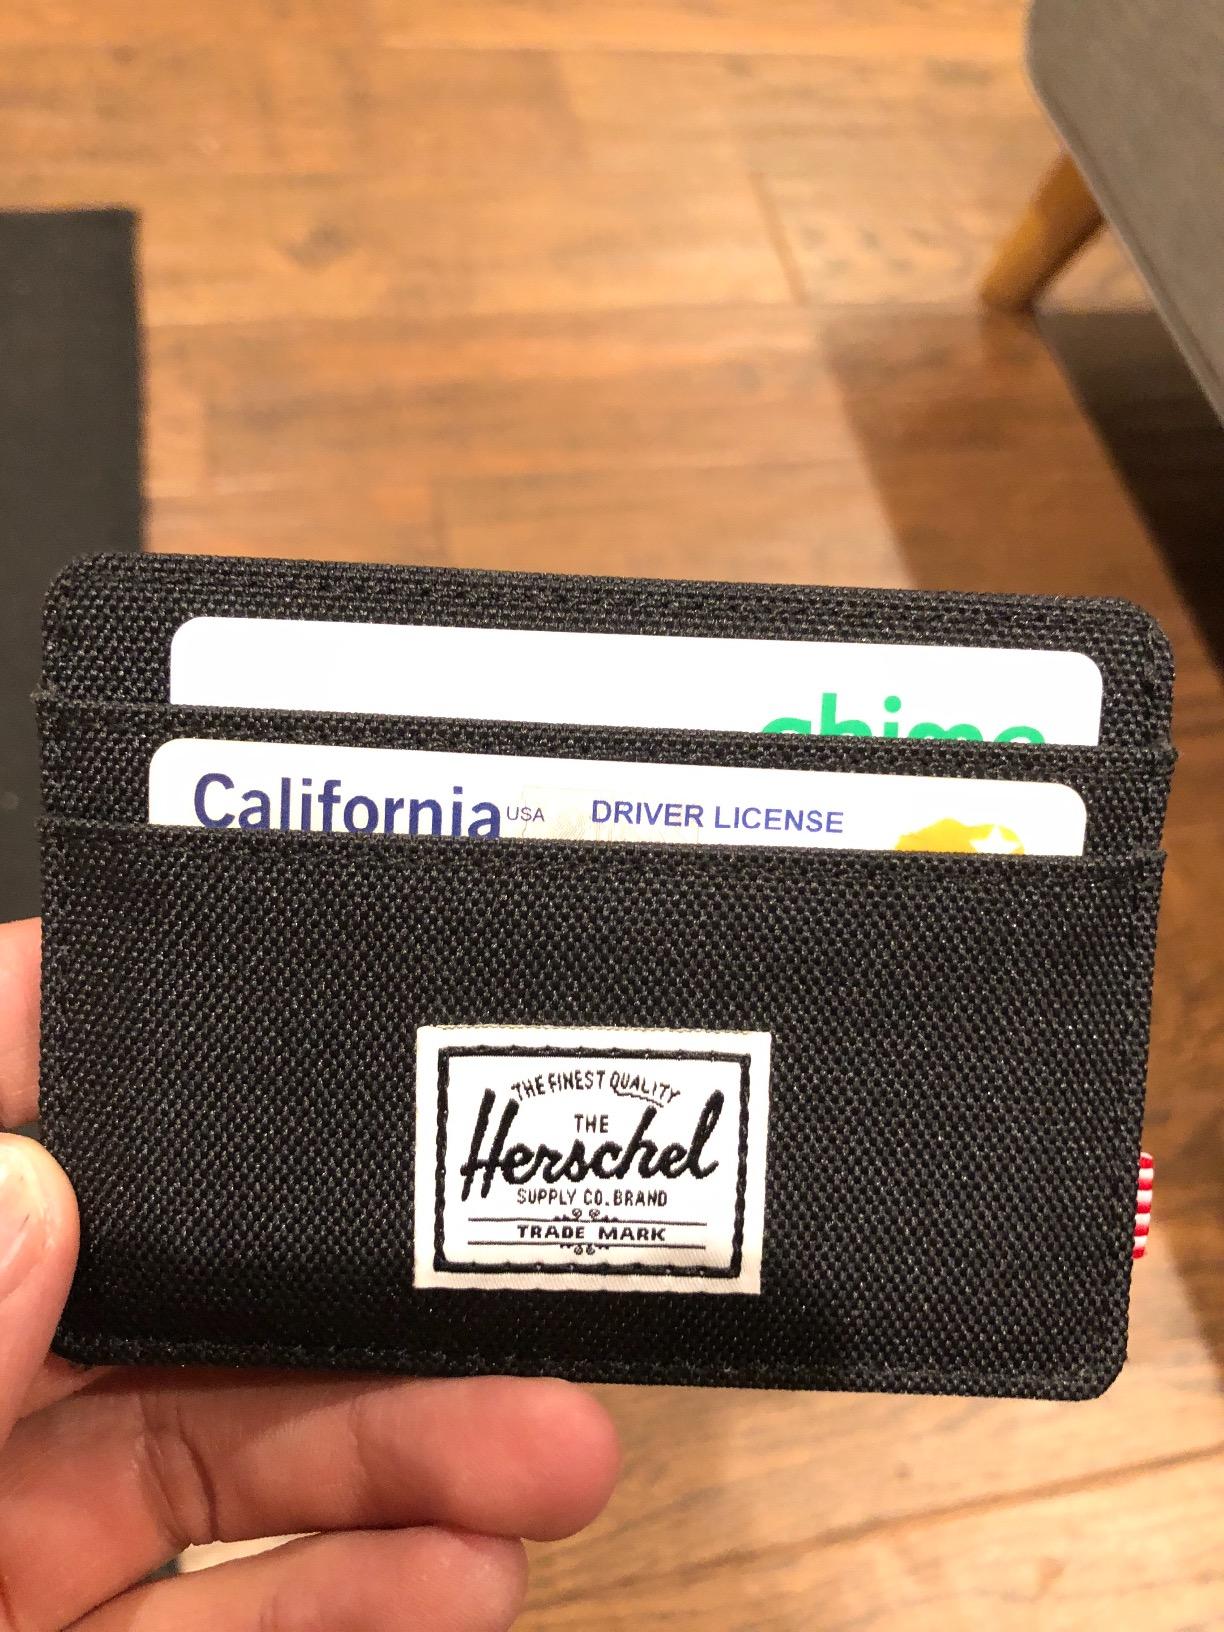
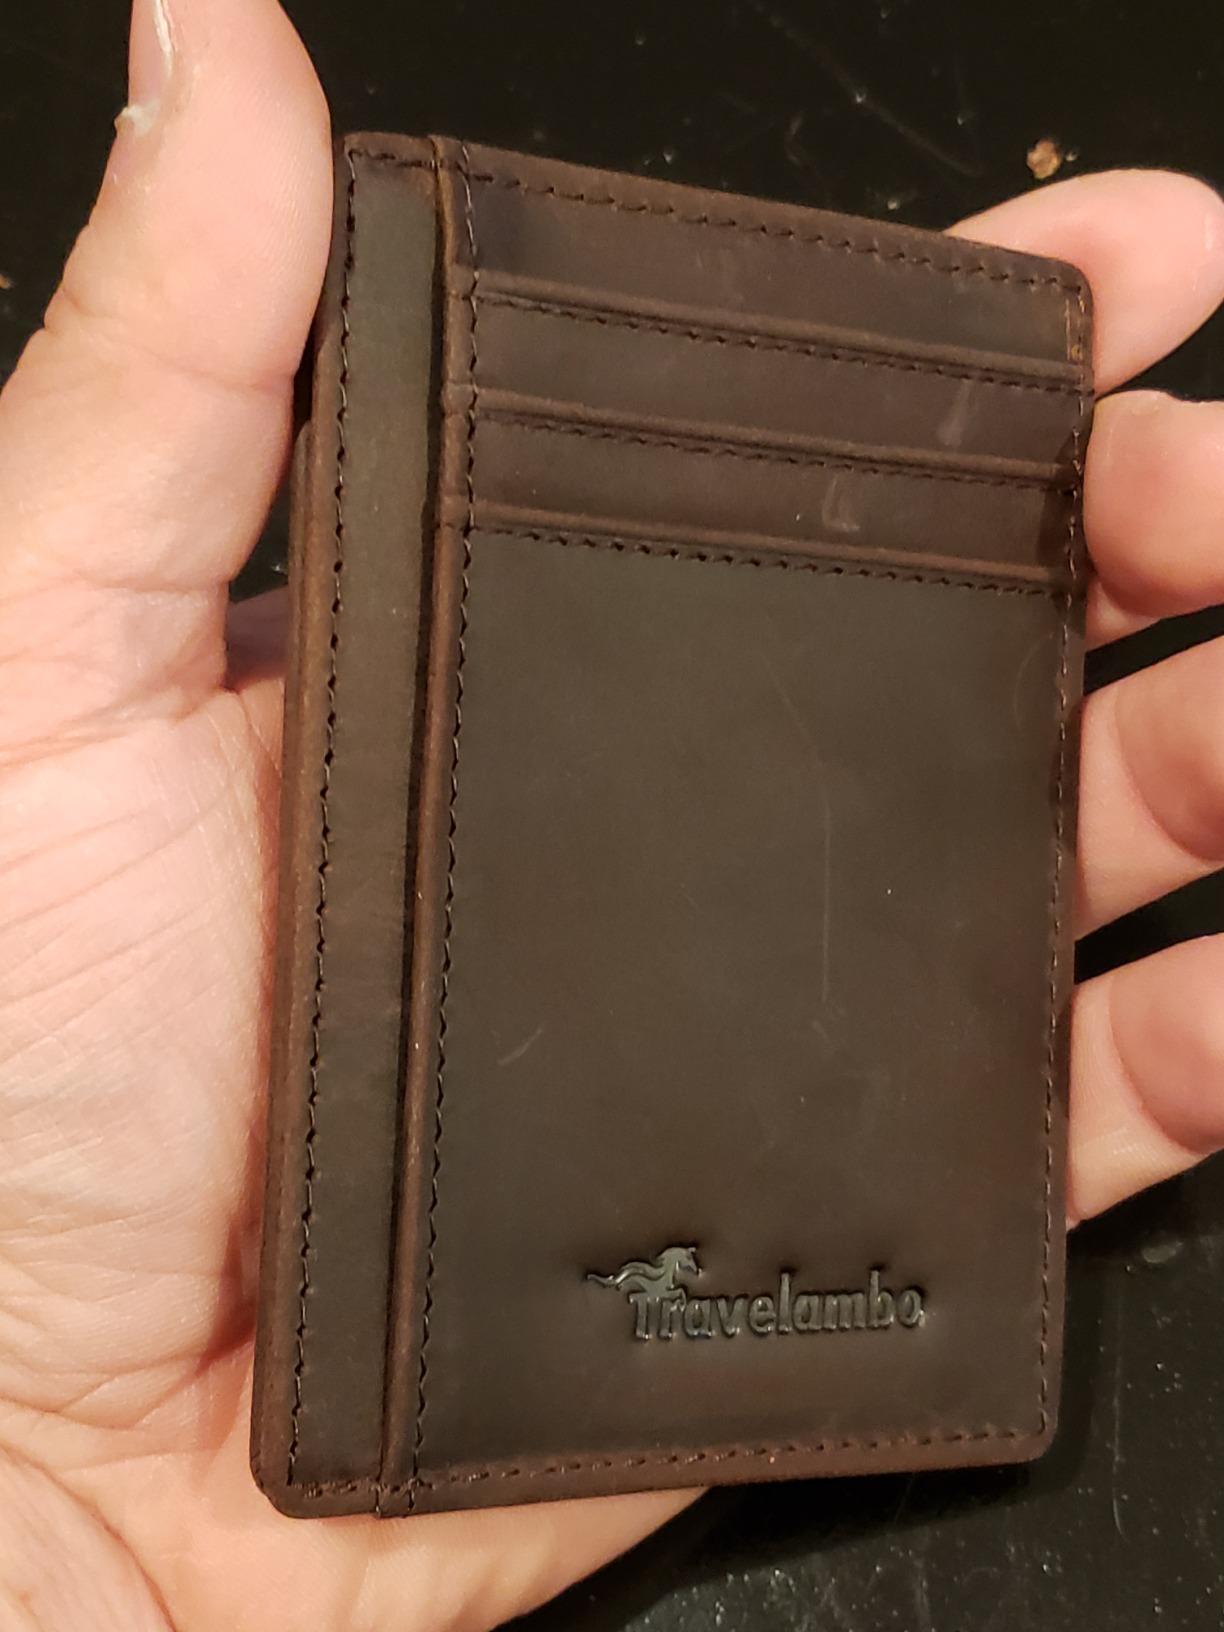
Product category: accessories_wallet
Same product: no